Mariposa Township, Ontario

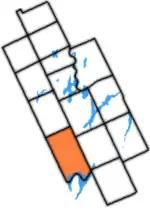
Mariposa Township within Kawartha Lakes

The Township of Mariposa was a municipality located in the southwest corner of the former Victoria County, now the city of Kawartha Lakes, in the Canadian province of Ontario. The other municipal neighbours of Mariposa are Ops and Fenelon on the east, Eldon on the north, Brock on the west, and Scugog on the south, with the latter two located in the Durham Regional Municipality. The former township includes the communities of Little Britain, Manilla, Mariposa, Valentia, and Oakwood. Today, most of the former township is represented in the City of Kawartha Lakes by the Ward 8 Councillor, John Pollard, and Ward 4 Councillor Andrew Veale.